Dorinea Shirley

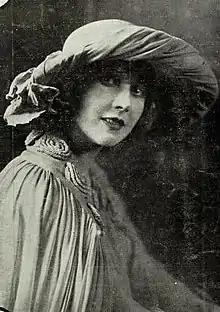
Dorinea Shirley, from a 1922 publication.

Dorinea Shirley (1 April 1899 – 3 July 1973) was a British film actress of the silent era.